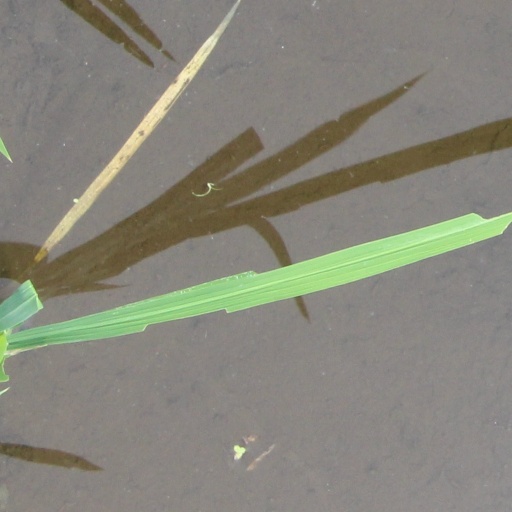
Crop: rice